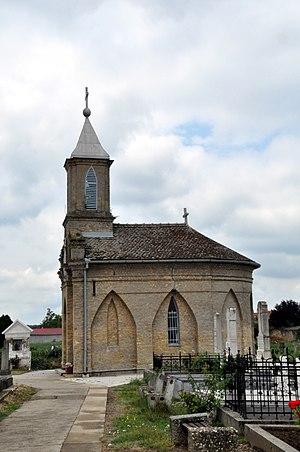
La chapelle de la famille Pulai est une chapelle funéraire dans le cimetière catholique de Novi Bečej, dans la province autonome de Voïvodine et dans le district du Banat central en Serbie. Elle est inscrite sur la liste des monuments culturels protégés de la République de Serbie.